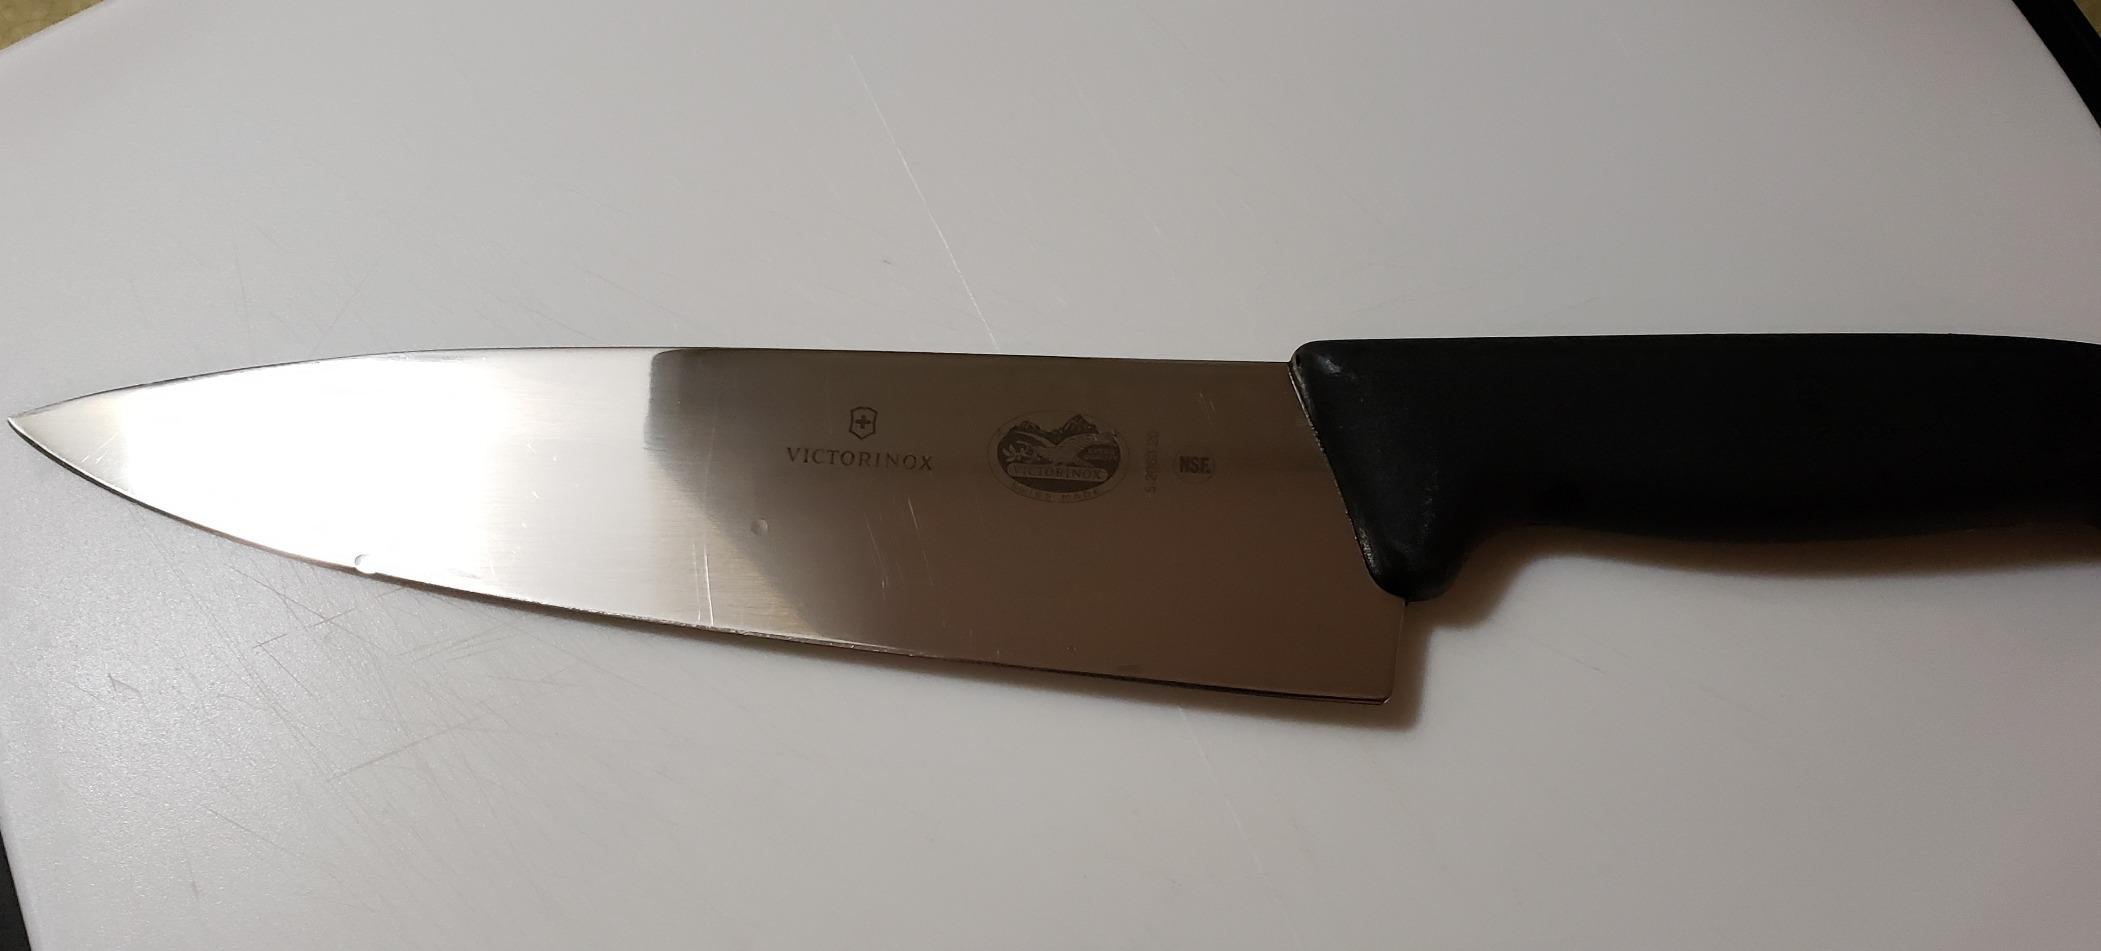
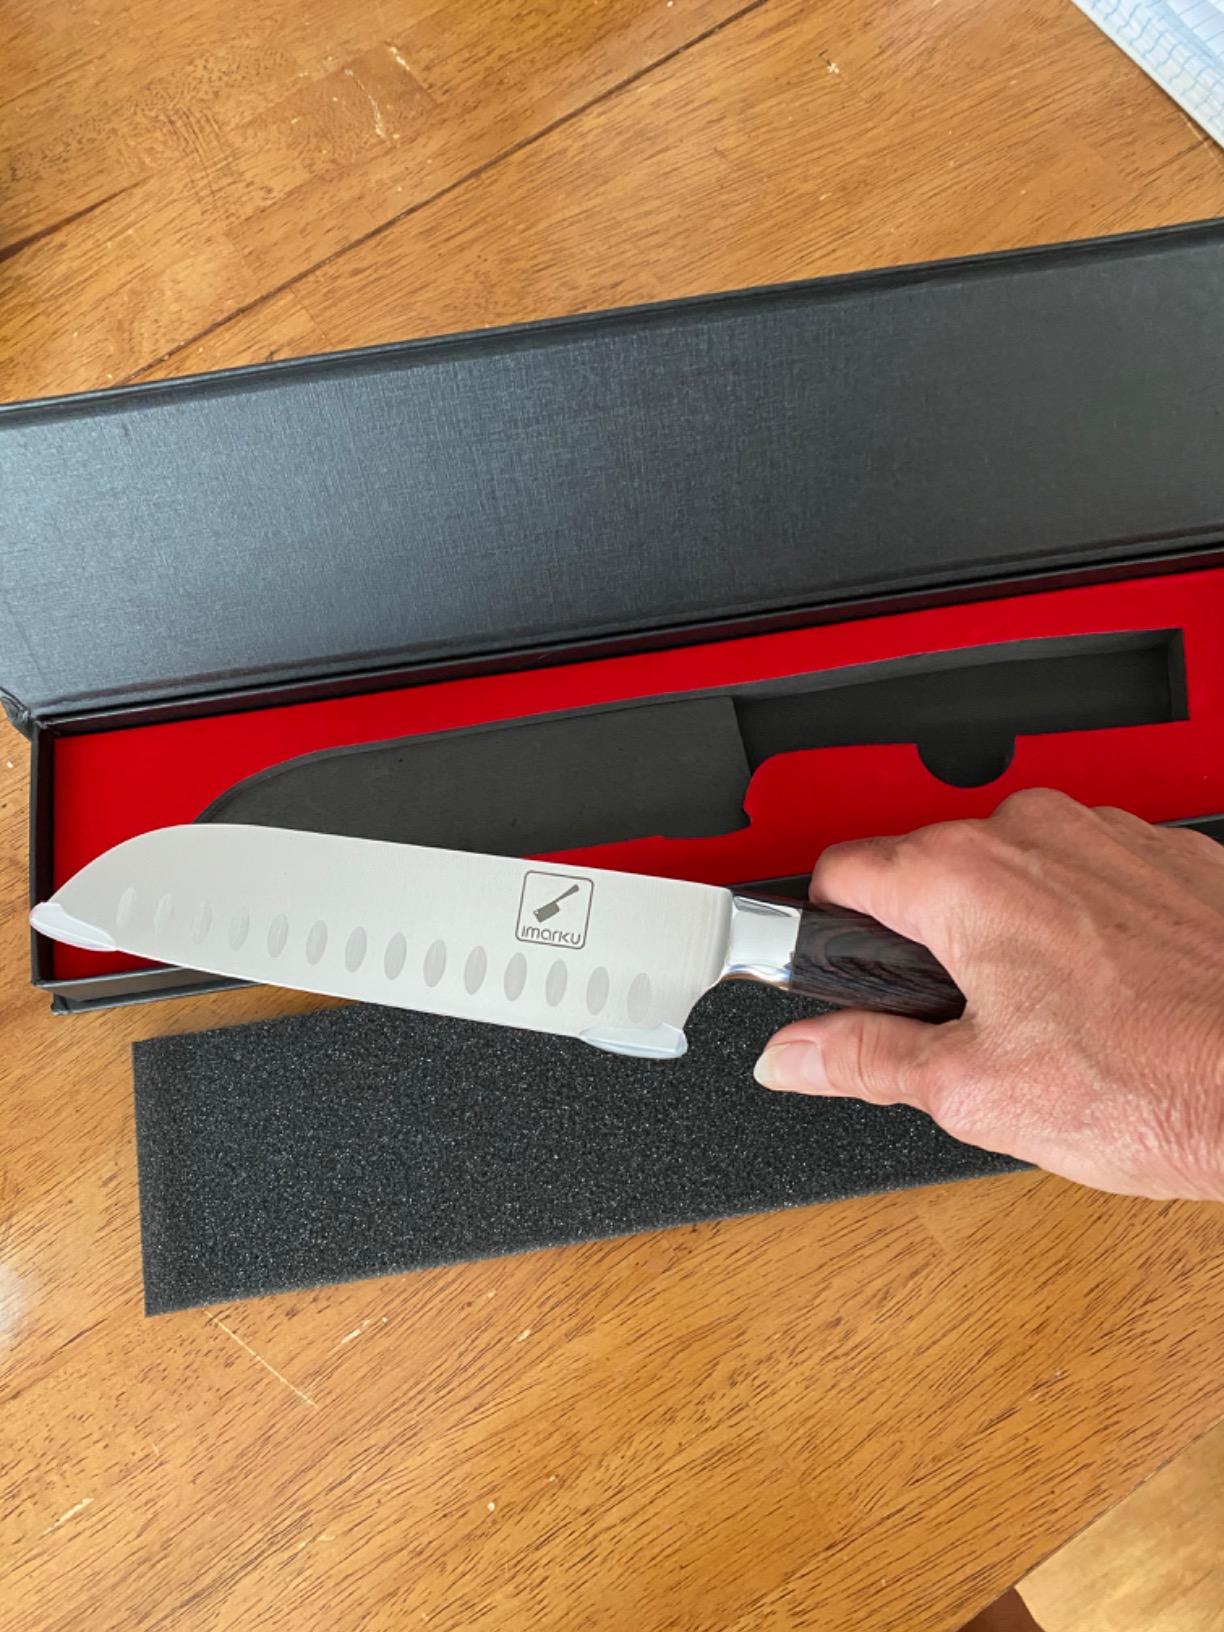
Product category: items_knife
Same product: no